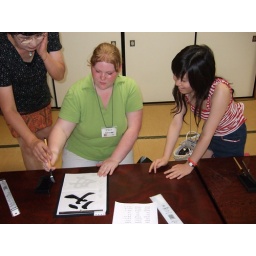
I was doing calligraphy. The woman standing over me was my instructor, and the girl sitting next to me is Mizuho